Terraforming

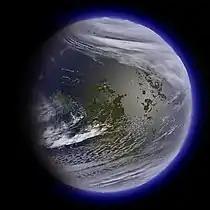
Artist's conception of the Moon terraformed as seen from Earth

Venus's atmosphere currently contains little oxygen, so an additional step would be to inject breathable O into the atmosphere. An early proposal for such a process comes from Carl Sagan, who suggested the injection of floating, photosynthetic bacteria into the Venusian atmosphere to reduce CO to organic form, and increase the atmospheric concentration of O in the atmosphere. This concept, however, was based in a flawed 1960s understanding of Venus's atmosphere as much lower pressure; in reality, the Venusian atmospheric pressure (9300 kPa) is far higher than early estimates. Sagan's idea is therefore untenable, as he later conceded.